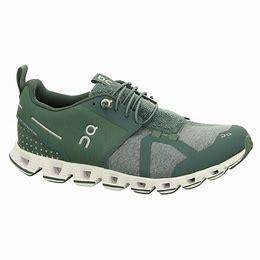
Brand: ON
Model: Cloud Terry